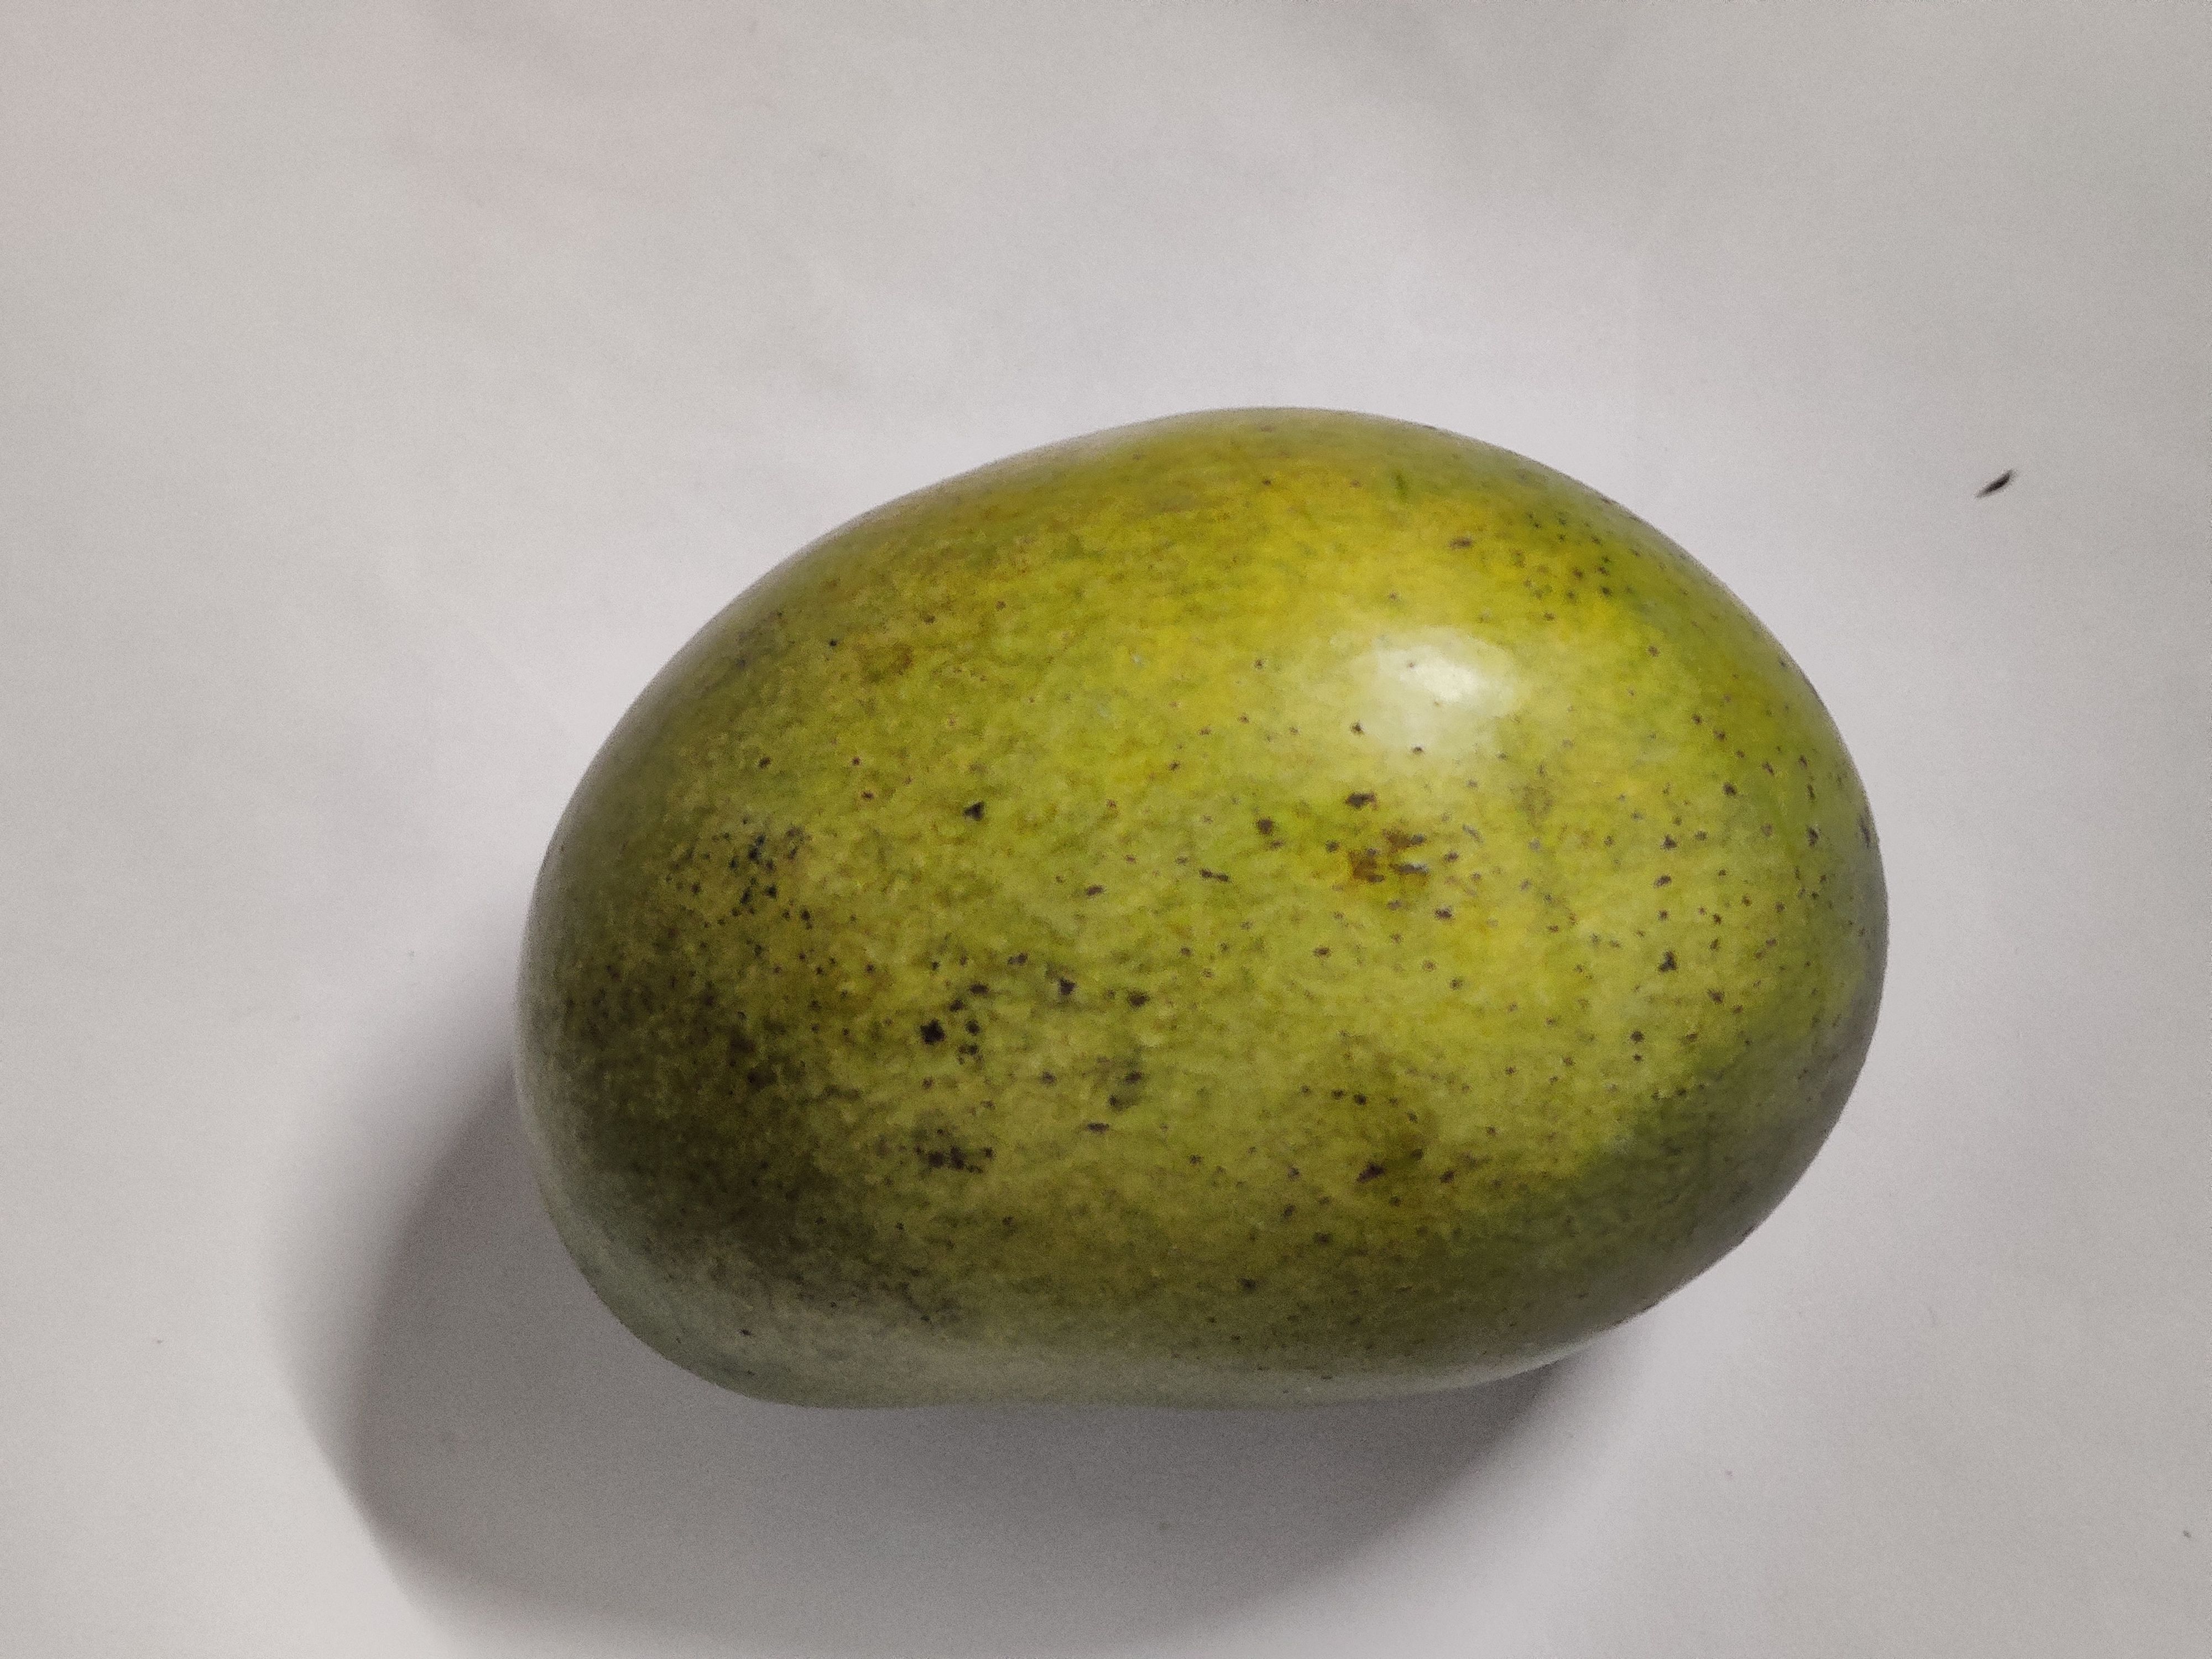
Fruit: mango
Grade: 1st-grade